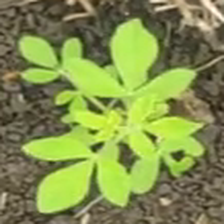
Weed species: Sicklepod_(Senna obtusifolia)